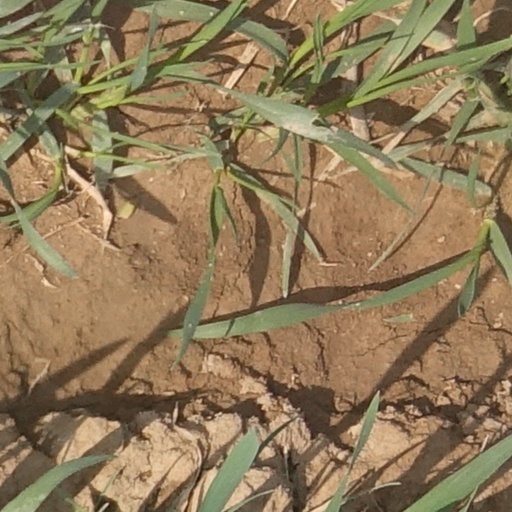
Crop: wheat